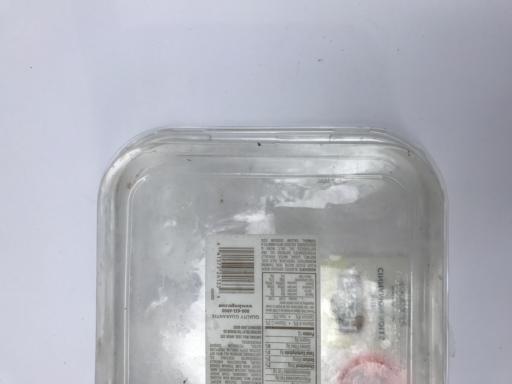
Waste category: plastic